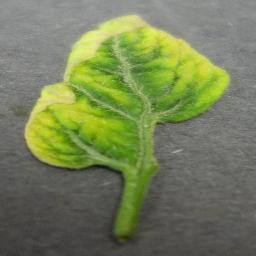
Label: Tomato___Tomato_Yellow_Leaf_Curl_Virus